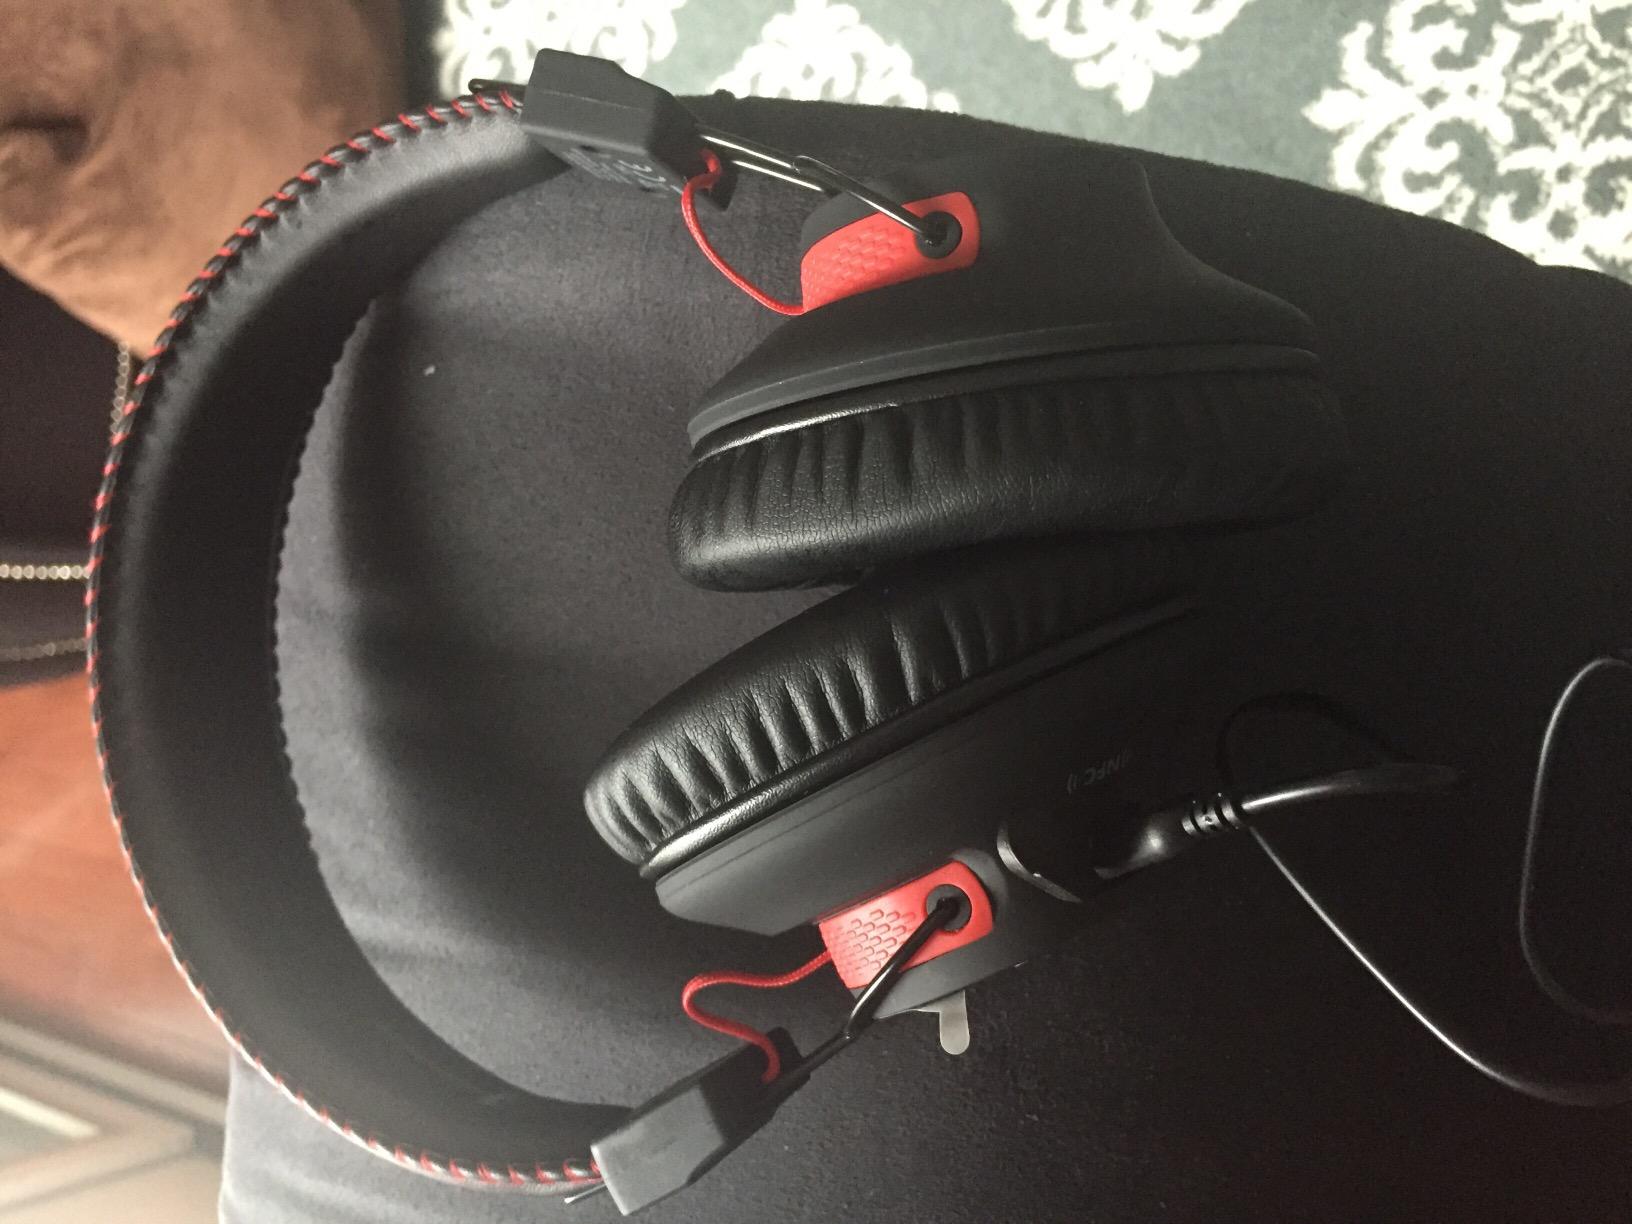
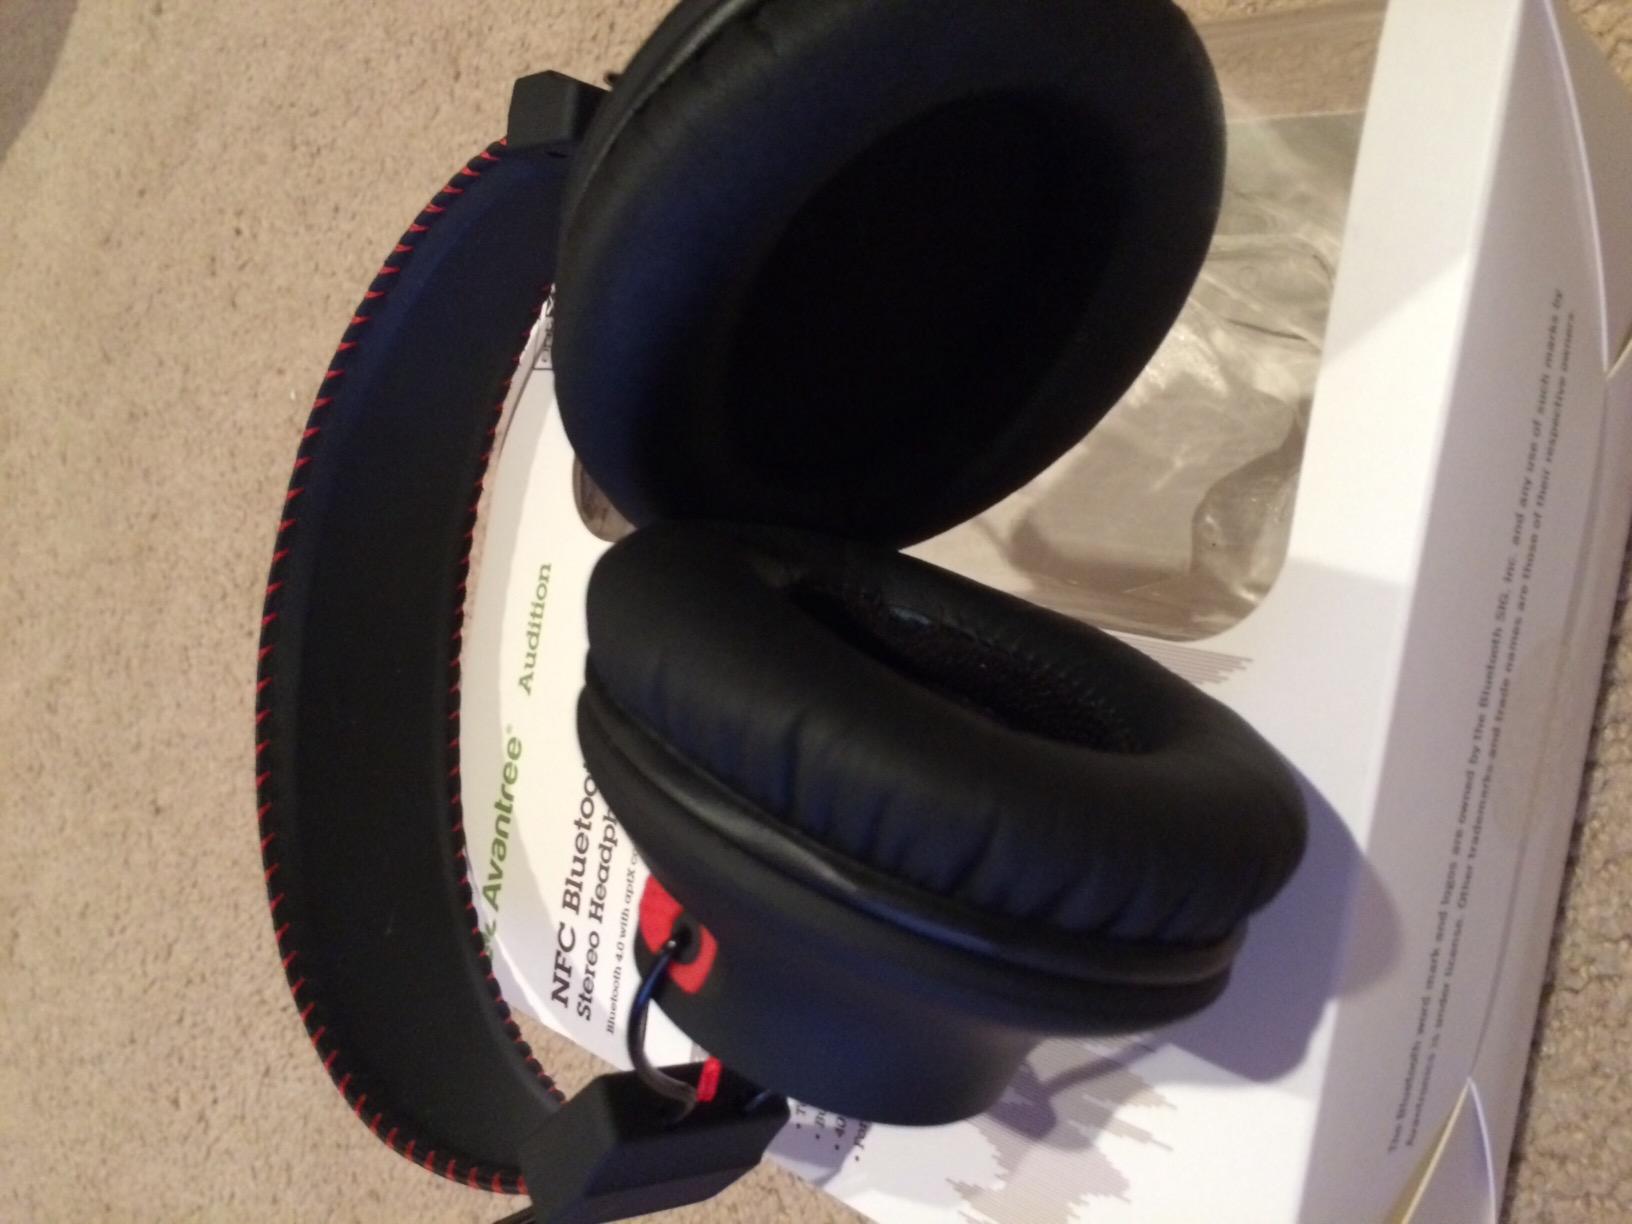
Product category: headphones
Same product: yes